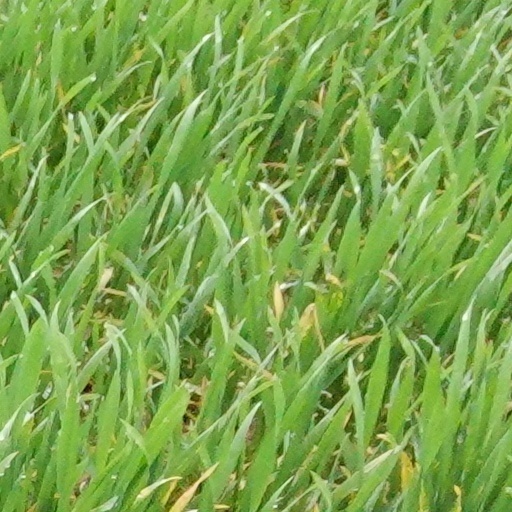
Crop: wheat